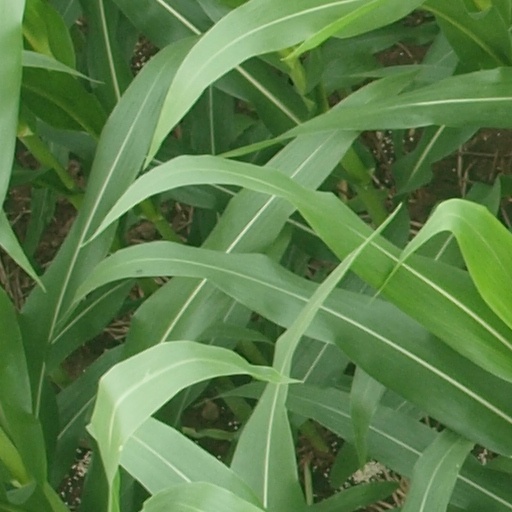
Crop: maize; corn